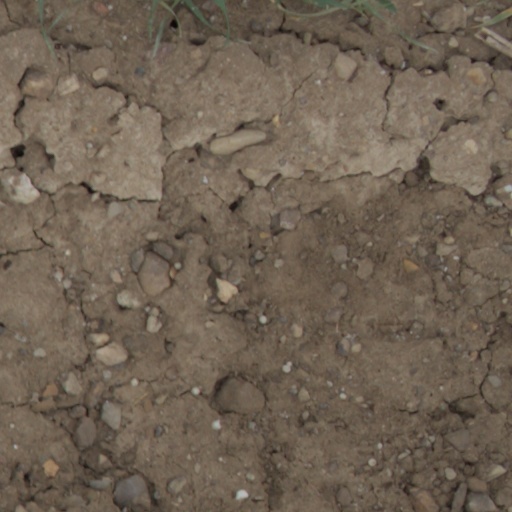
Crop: wheat